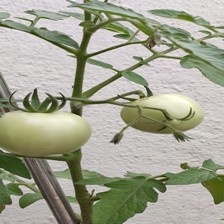
Label: tomato